1904 Cambridge Springs International Chess Congress

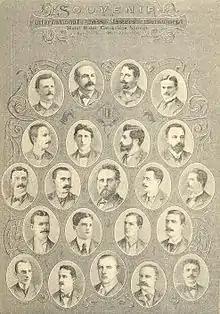
The players and organizers of Cambridge Springs 1904, created for Isaac Rice by the noted New York artist, Franz Frenzel(From top to bottom:) H. Helms, H. Cassel, J. Redding, W. Van Antwerp, C. Schlechter, F.J. Marshall, Em. Lasker, M. Chigorin, J. Mieses, G. Marco, I. Rice, D. Janowsky, J.W. Showalter, A.B. Hodges, A.W. Fox, H.N. Pillsbury, T.F. Lawrence, W.E. Napier, R. Teichmann, H. Ridder, E. Delmar, J. Barry

All the world's top players were invited to the tournament. Géza Maróczy was unable to attend due to his duties as a mathematics teacher.